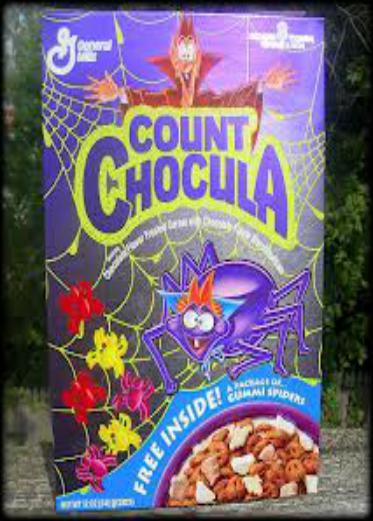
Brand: Count Chocula
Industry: Food